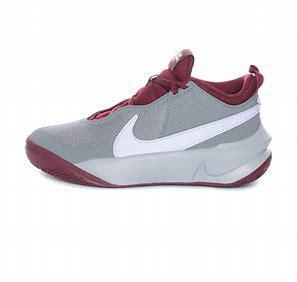
Brand: Nike
Model: Team Hustle D 10